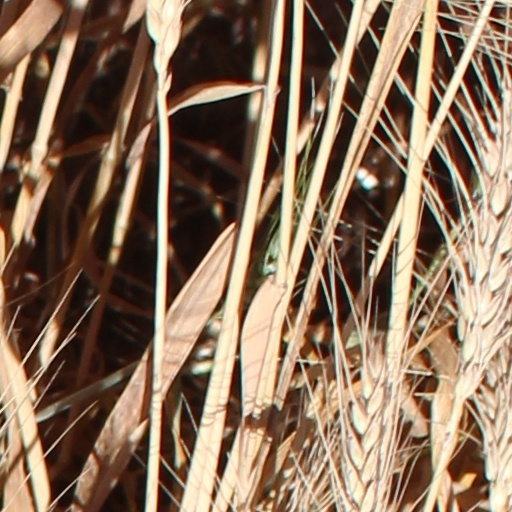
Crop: wheat